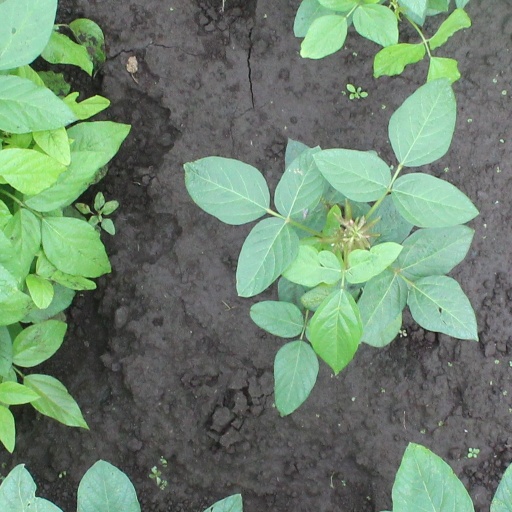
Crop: soybean